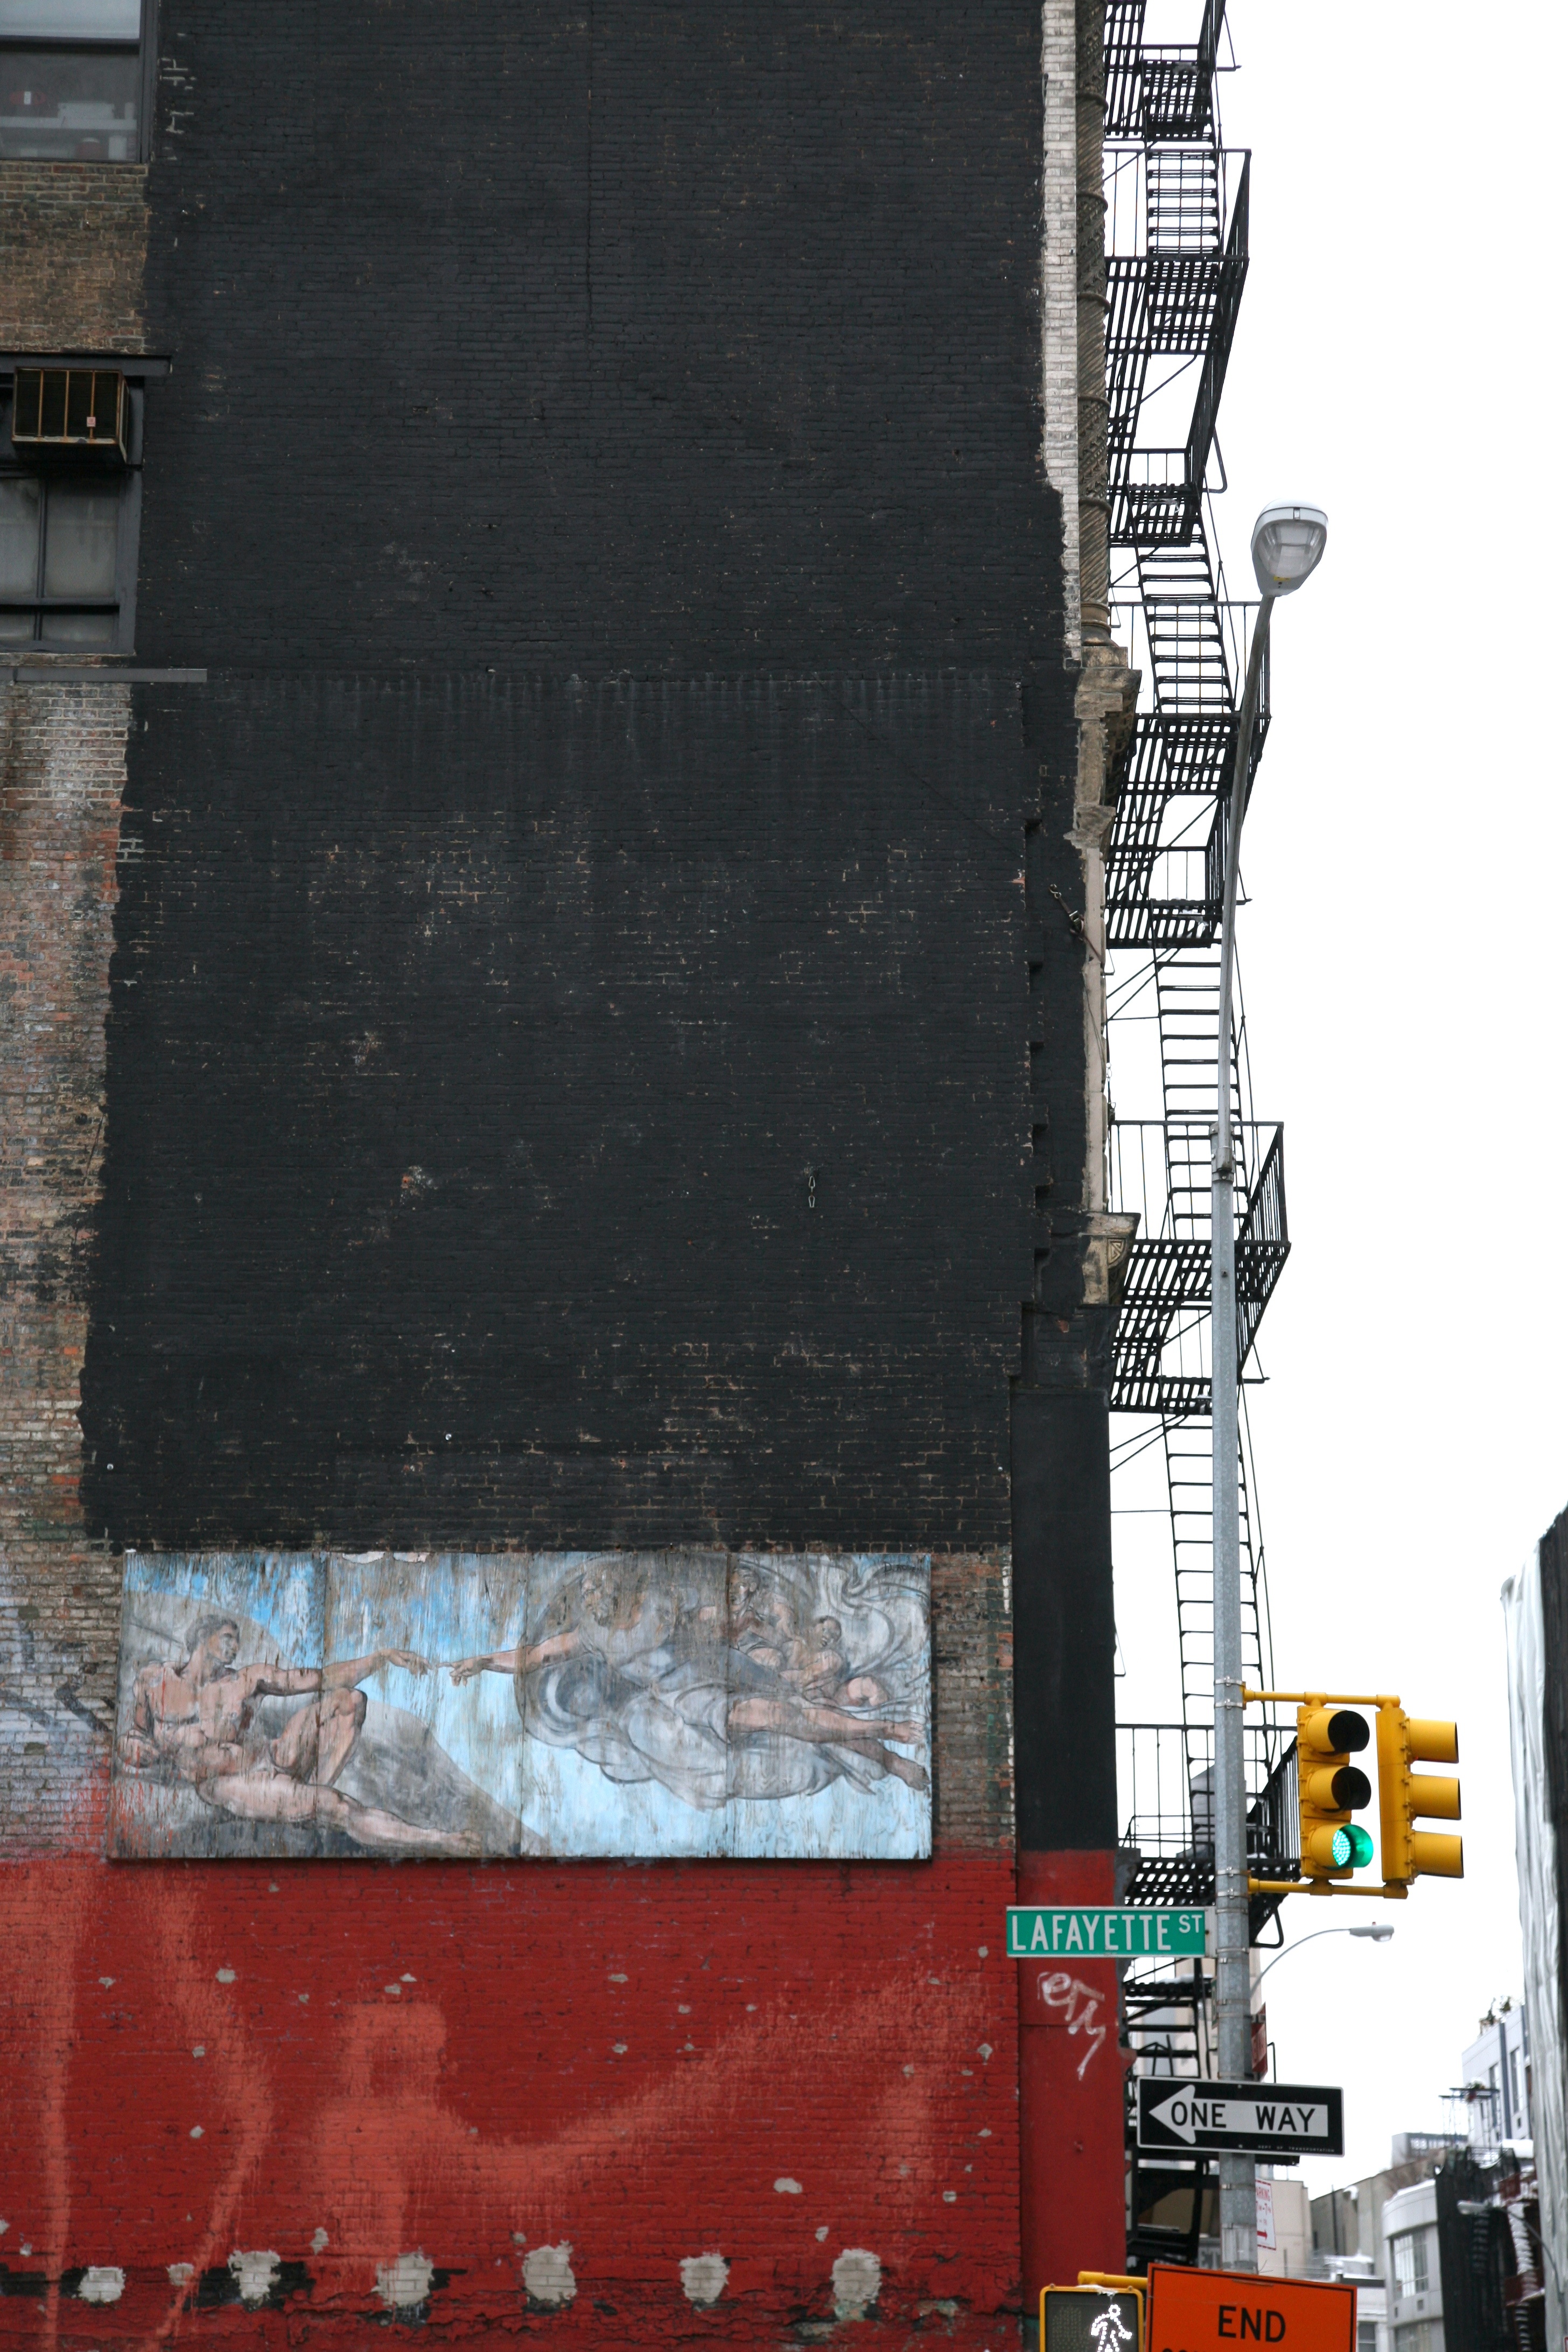
street, wall, manhattan, nyc, facade, art, newyork, newyorkcity, ny, urbanlandscape, urban area